Wacky Races (1991 video game)

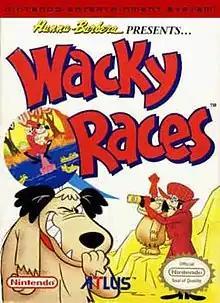
North American box art

is a platform game for the Nintendo Entertainment System, developed and published by Atlus. The game is based on the Hanna-Barbera cartoon "Wacky Races" and features Muttley and Dick Dastardly as the main characters.